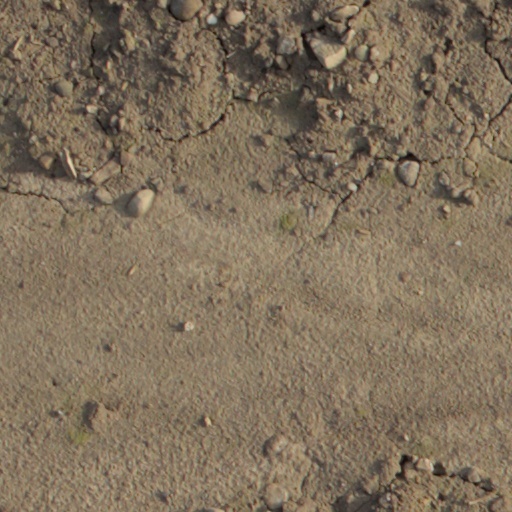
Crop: wheat